Tehuelche people

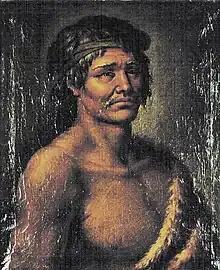
Portrait of Chief Junchar by José del Pozo in Puerto Deseado, in 1789, during the Malaspina Expedition (1789–1794)

On 31 March 1520 the Spanish expedition, under the command of Fernando de Magallanes, landed in San Julián Bay to spend the winter there. Here, they made contact with Tehuelche Indigenous groups, who they referred to as "Patagones", as told by the scribe, Antonio Pigafetta. Pigaffetta described these people as a mythical tribe of Patagonian giants.